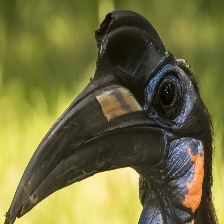
Species: ABYSSINIAN GROUND HORNBILL
Scientific name: BUCORVUS ABYSSINICUS
ImageNet parent category: hornbill